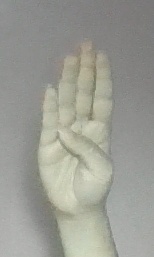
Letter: kaaf